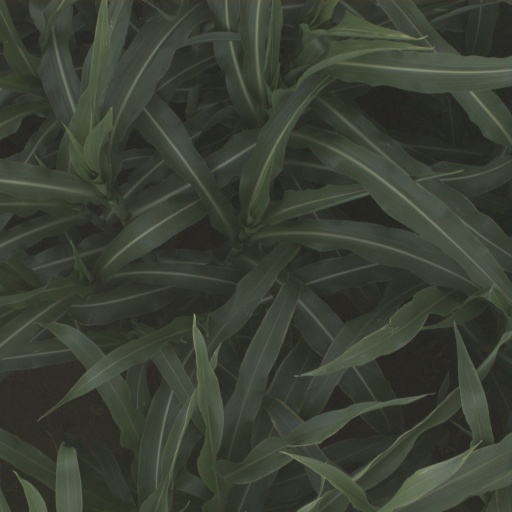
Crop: sorghum